Bemmel

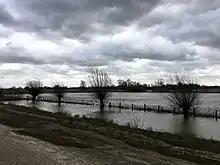
The floodplains of Bemmel during high water

Bemmel is located within the catchment area of the rivers Waal and Linge. It contains mainly fertile soils of nutrient-rich river deposits. The area is well suited for horticulture; it features many greenhouses and orchards.